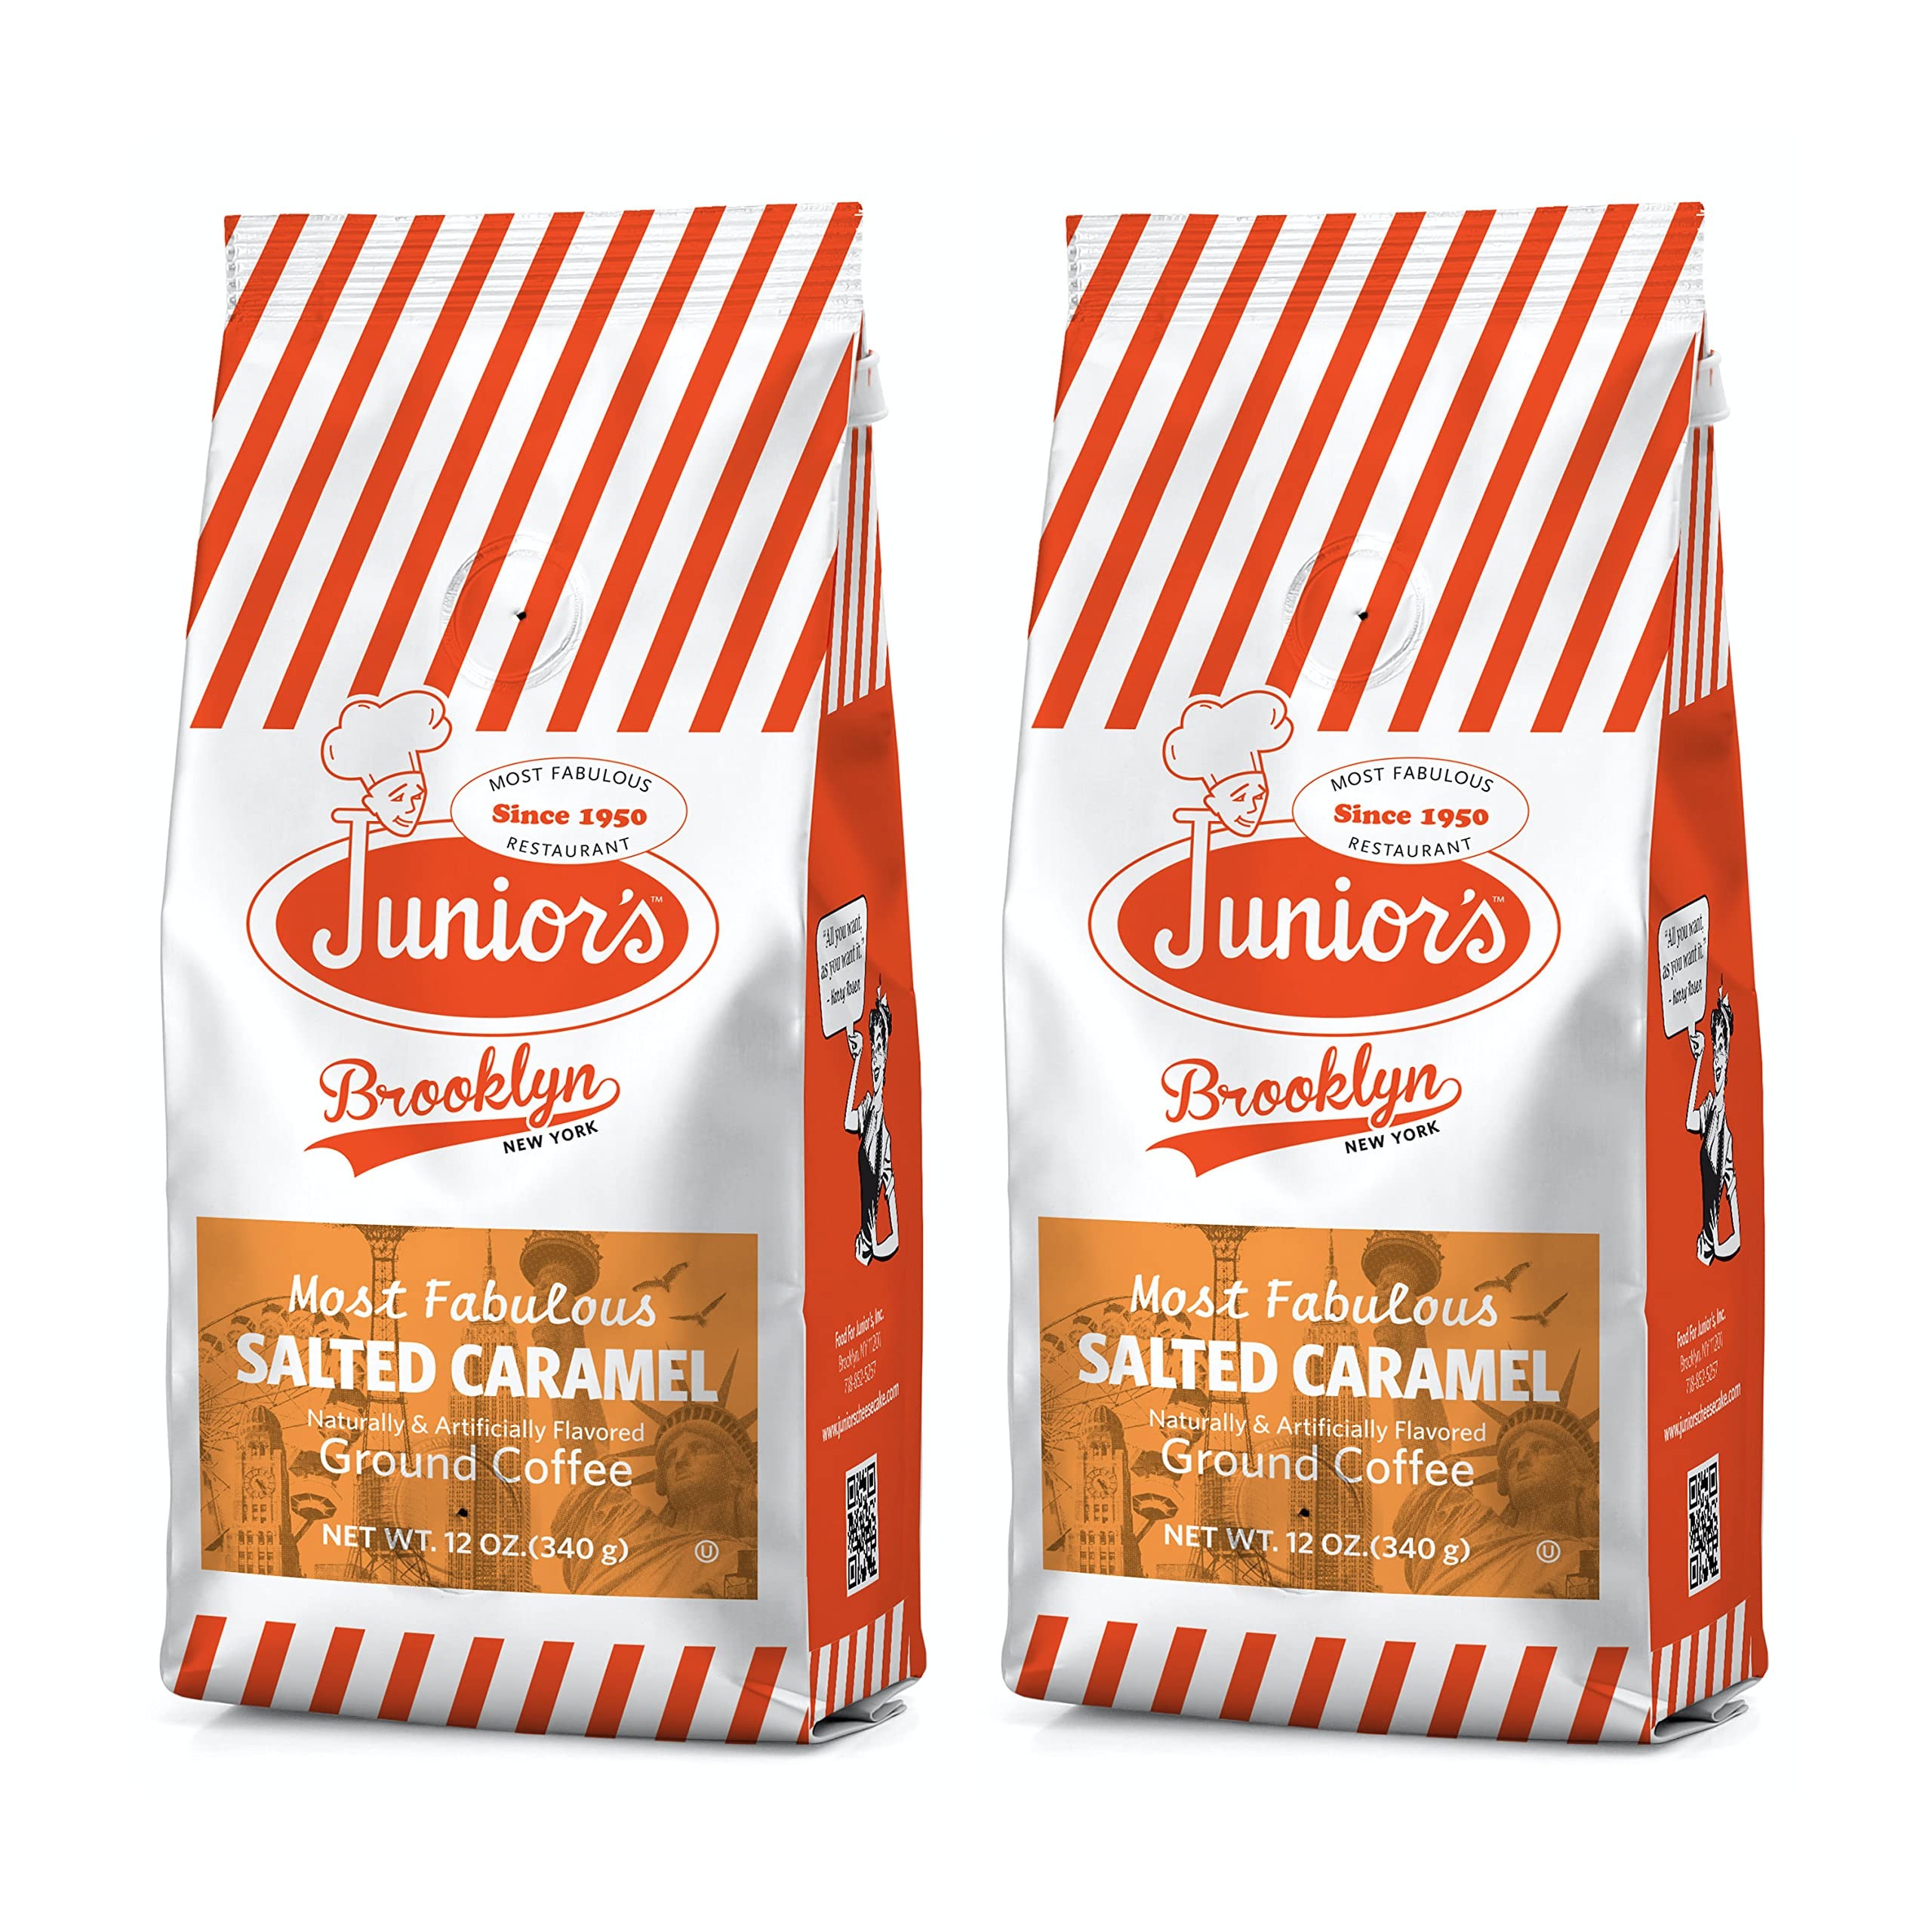
Item Name: Junior's Most Fabulous Ground Coffee, 12 oz (Salted Caramel, 2 bags)
Bullet Point 1: 100% Arabica Coffee
Bullet Point 2: 12oz Ground Coffee
Bullet Point 3: Locally Roasted in Queens, NY
Bullet Point 4: The perfect balance of slightly sweet and subtly salty
Bullet Point 5: Combined with Brooklyn Blend
Product Description: As pioneers of the “bottomless cup,” the Junior’s philosophy has always been, “All you want, as you want it.” Today,Junior’s is proud to offer its freshly ground coffee to cheesecake lovers around the world.
Value: 12.0
Unit: Ounce

Price: 19.99